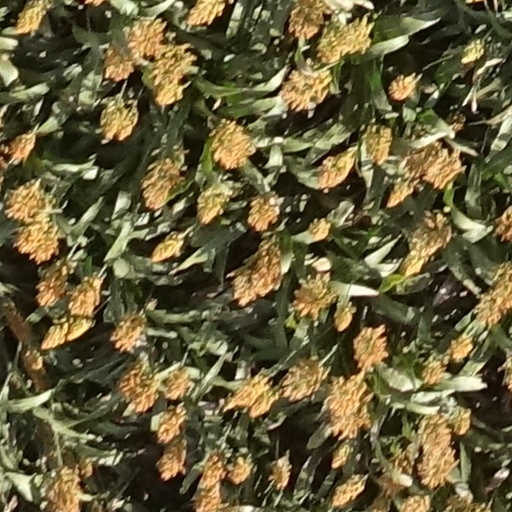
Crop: sorghum